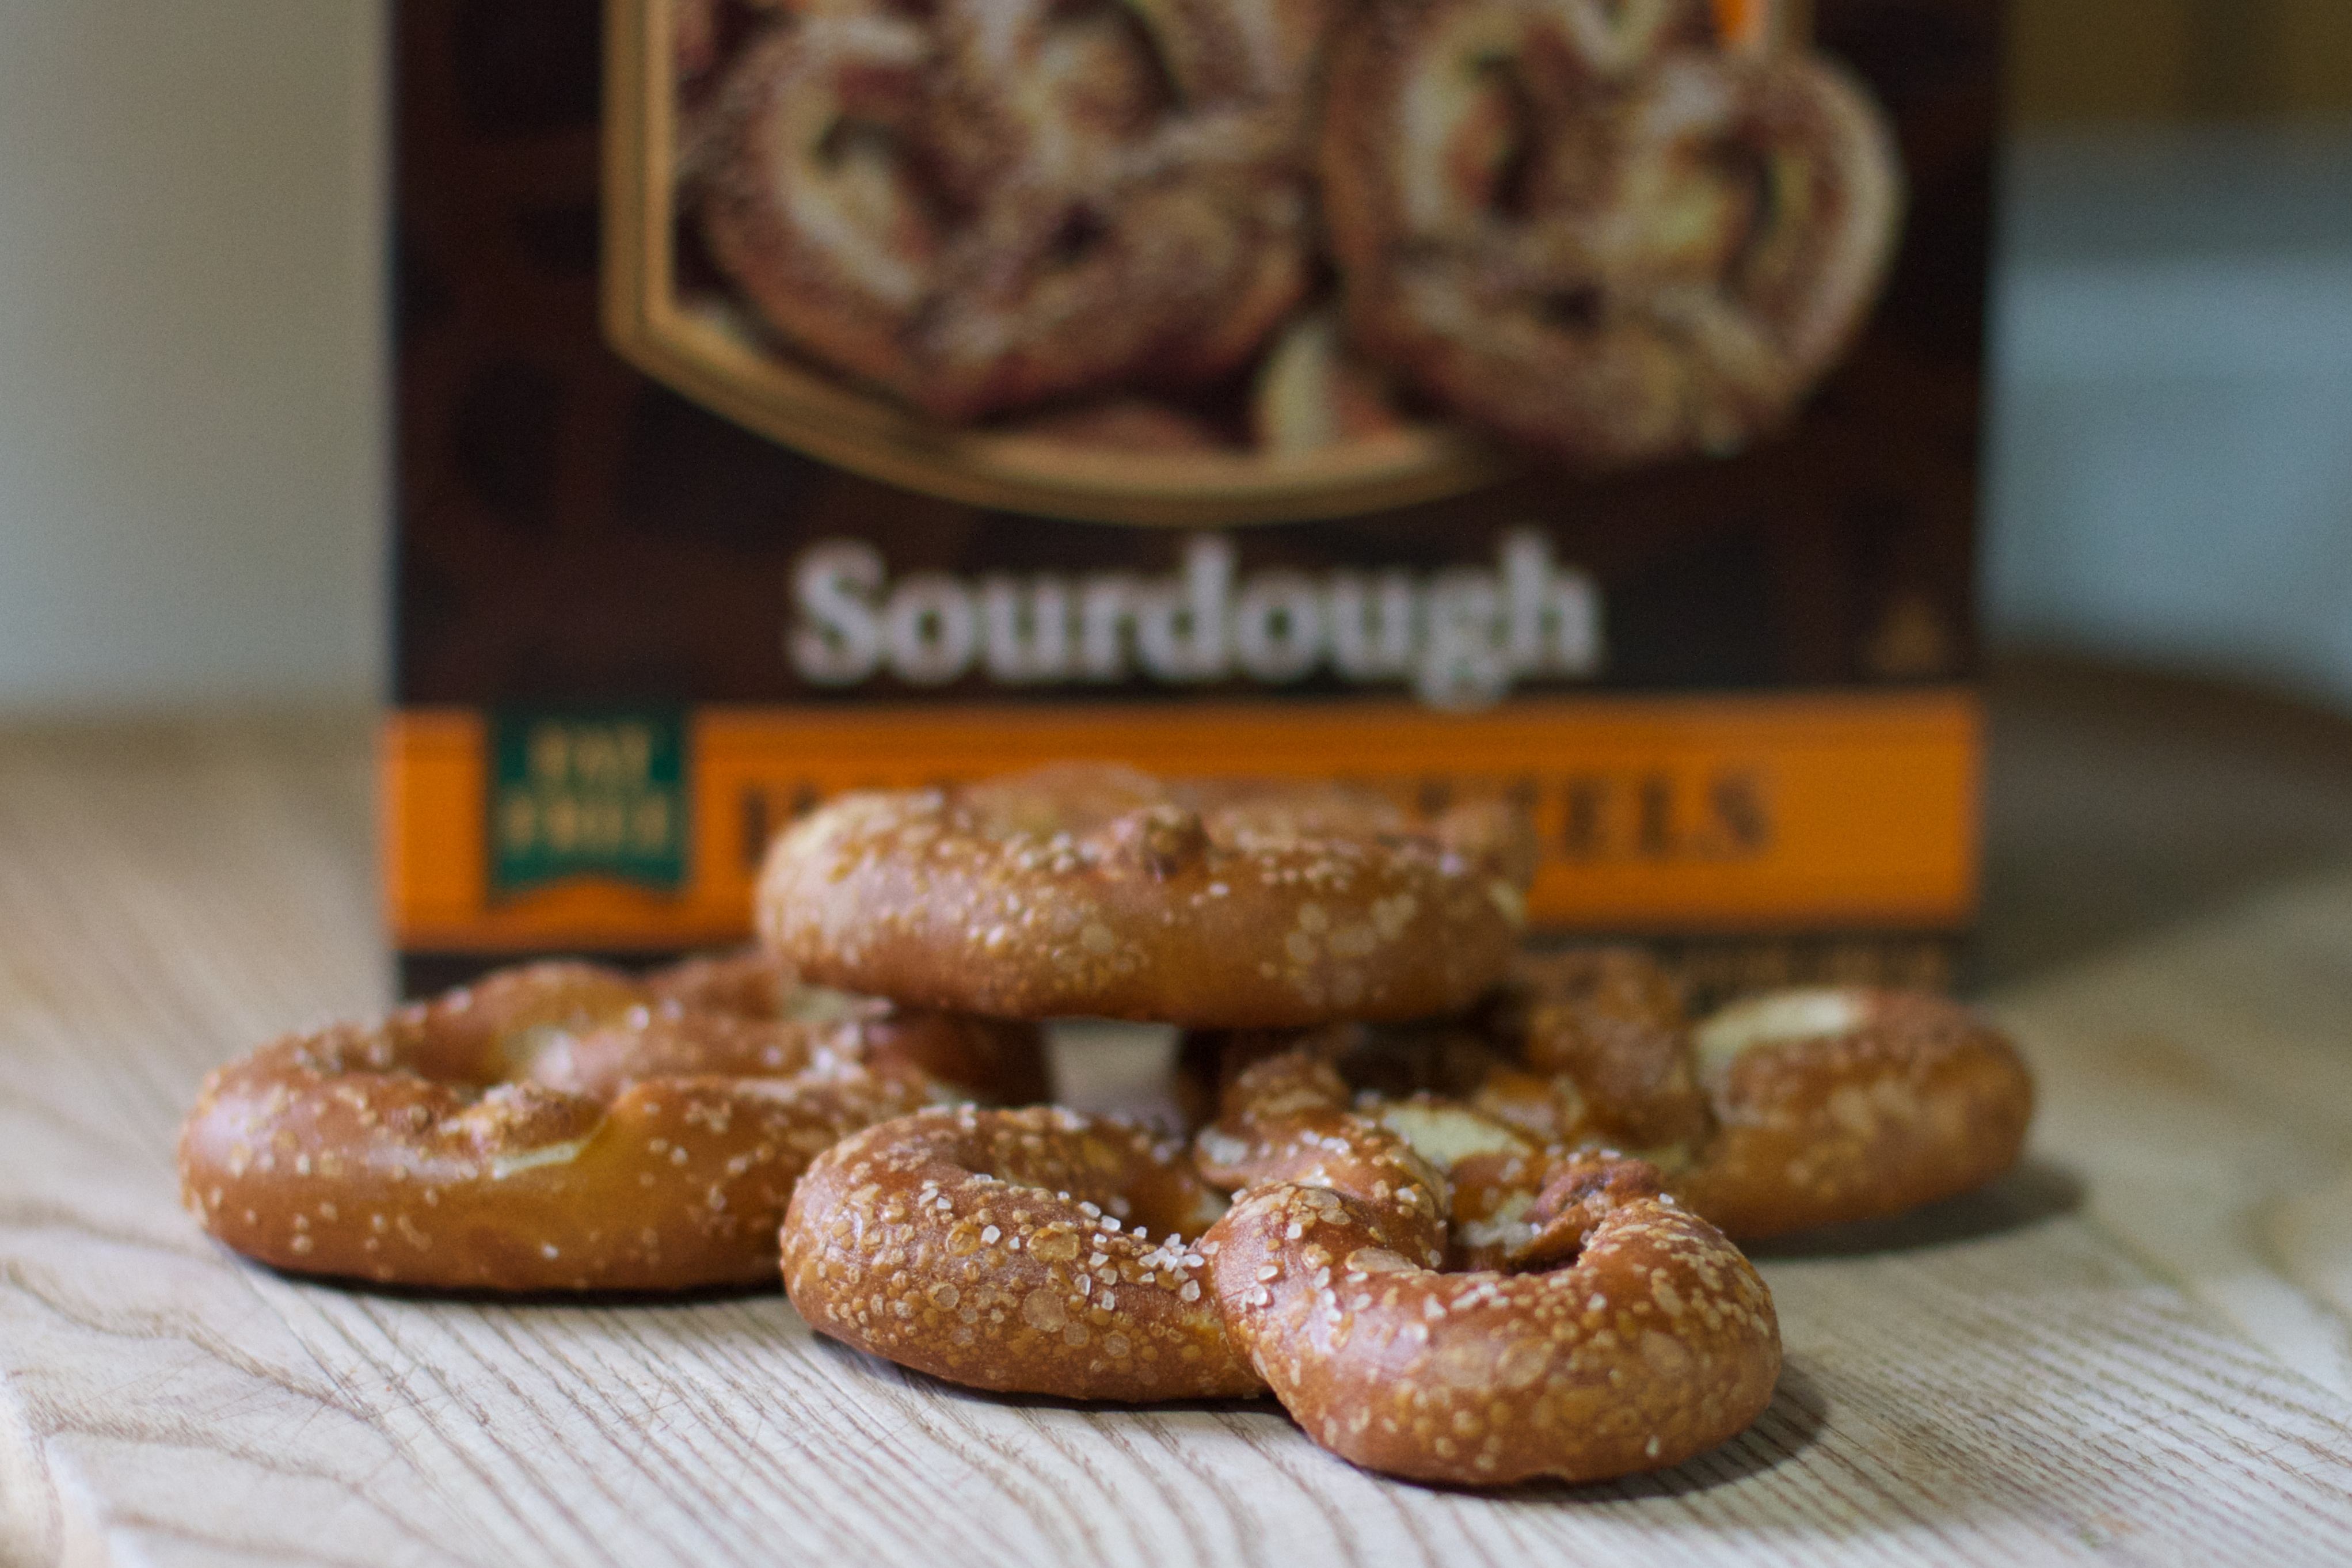
meal, food, produce, breakfast, baking, dessert, cuisine, doughnut, cool image, pretzel, baked goods, danish pastry, snack food